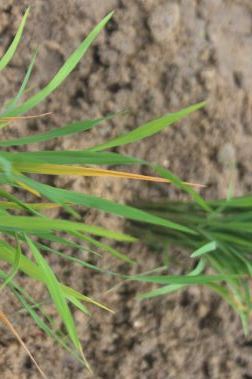
Disease: Tungro